State Electricity Commission of Victoria

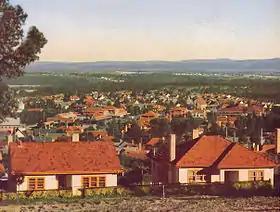
The company town of Yallourn

The SECV continued as a much-diminished state-owned entity, run by an executive committee. It held indentures for debts owed to it by brown coal gasification company, HRL Limited, and remained the electricity supplier for the Portland aluminium smelter, under the name Vicpower Trading. It was also the electricity supplier to the Point Henry aluminium smelter, although that facility was closed in July 2016.